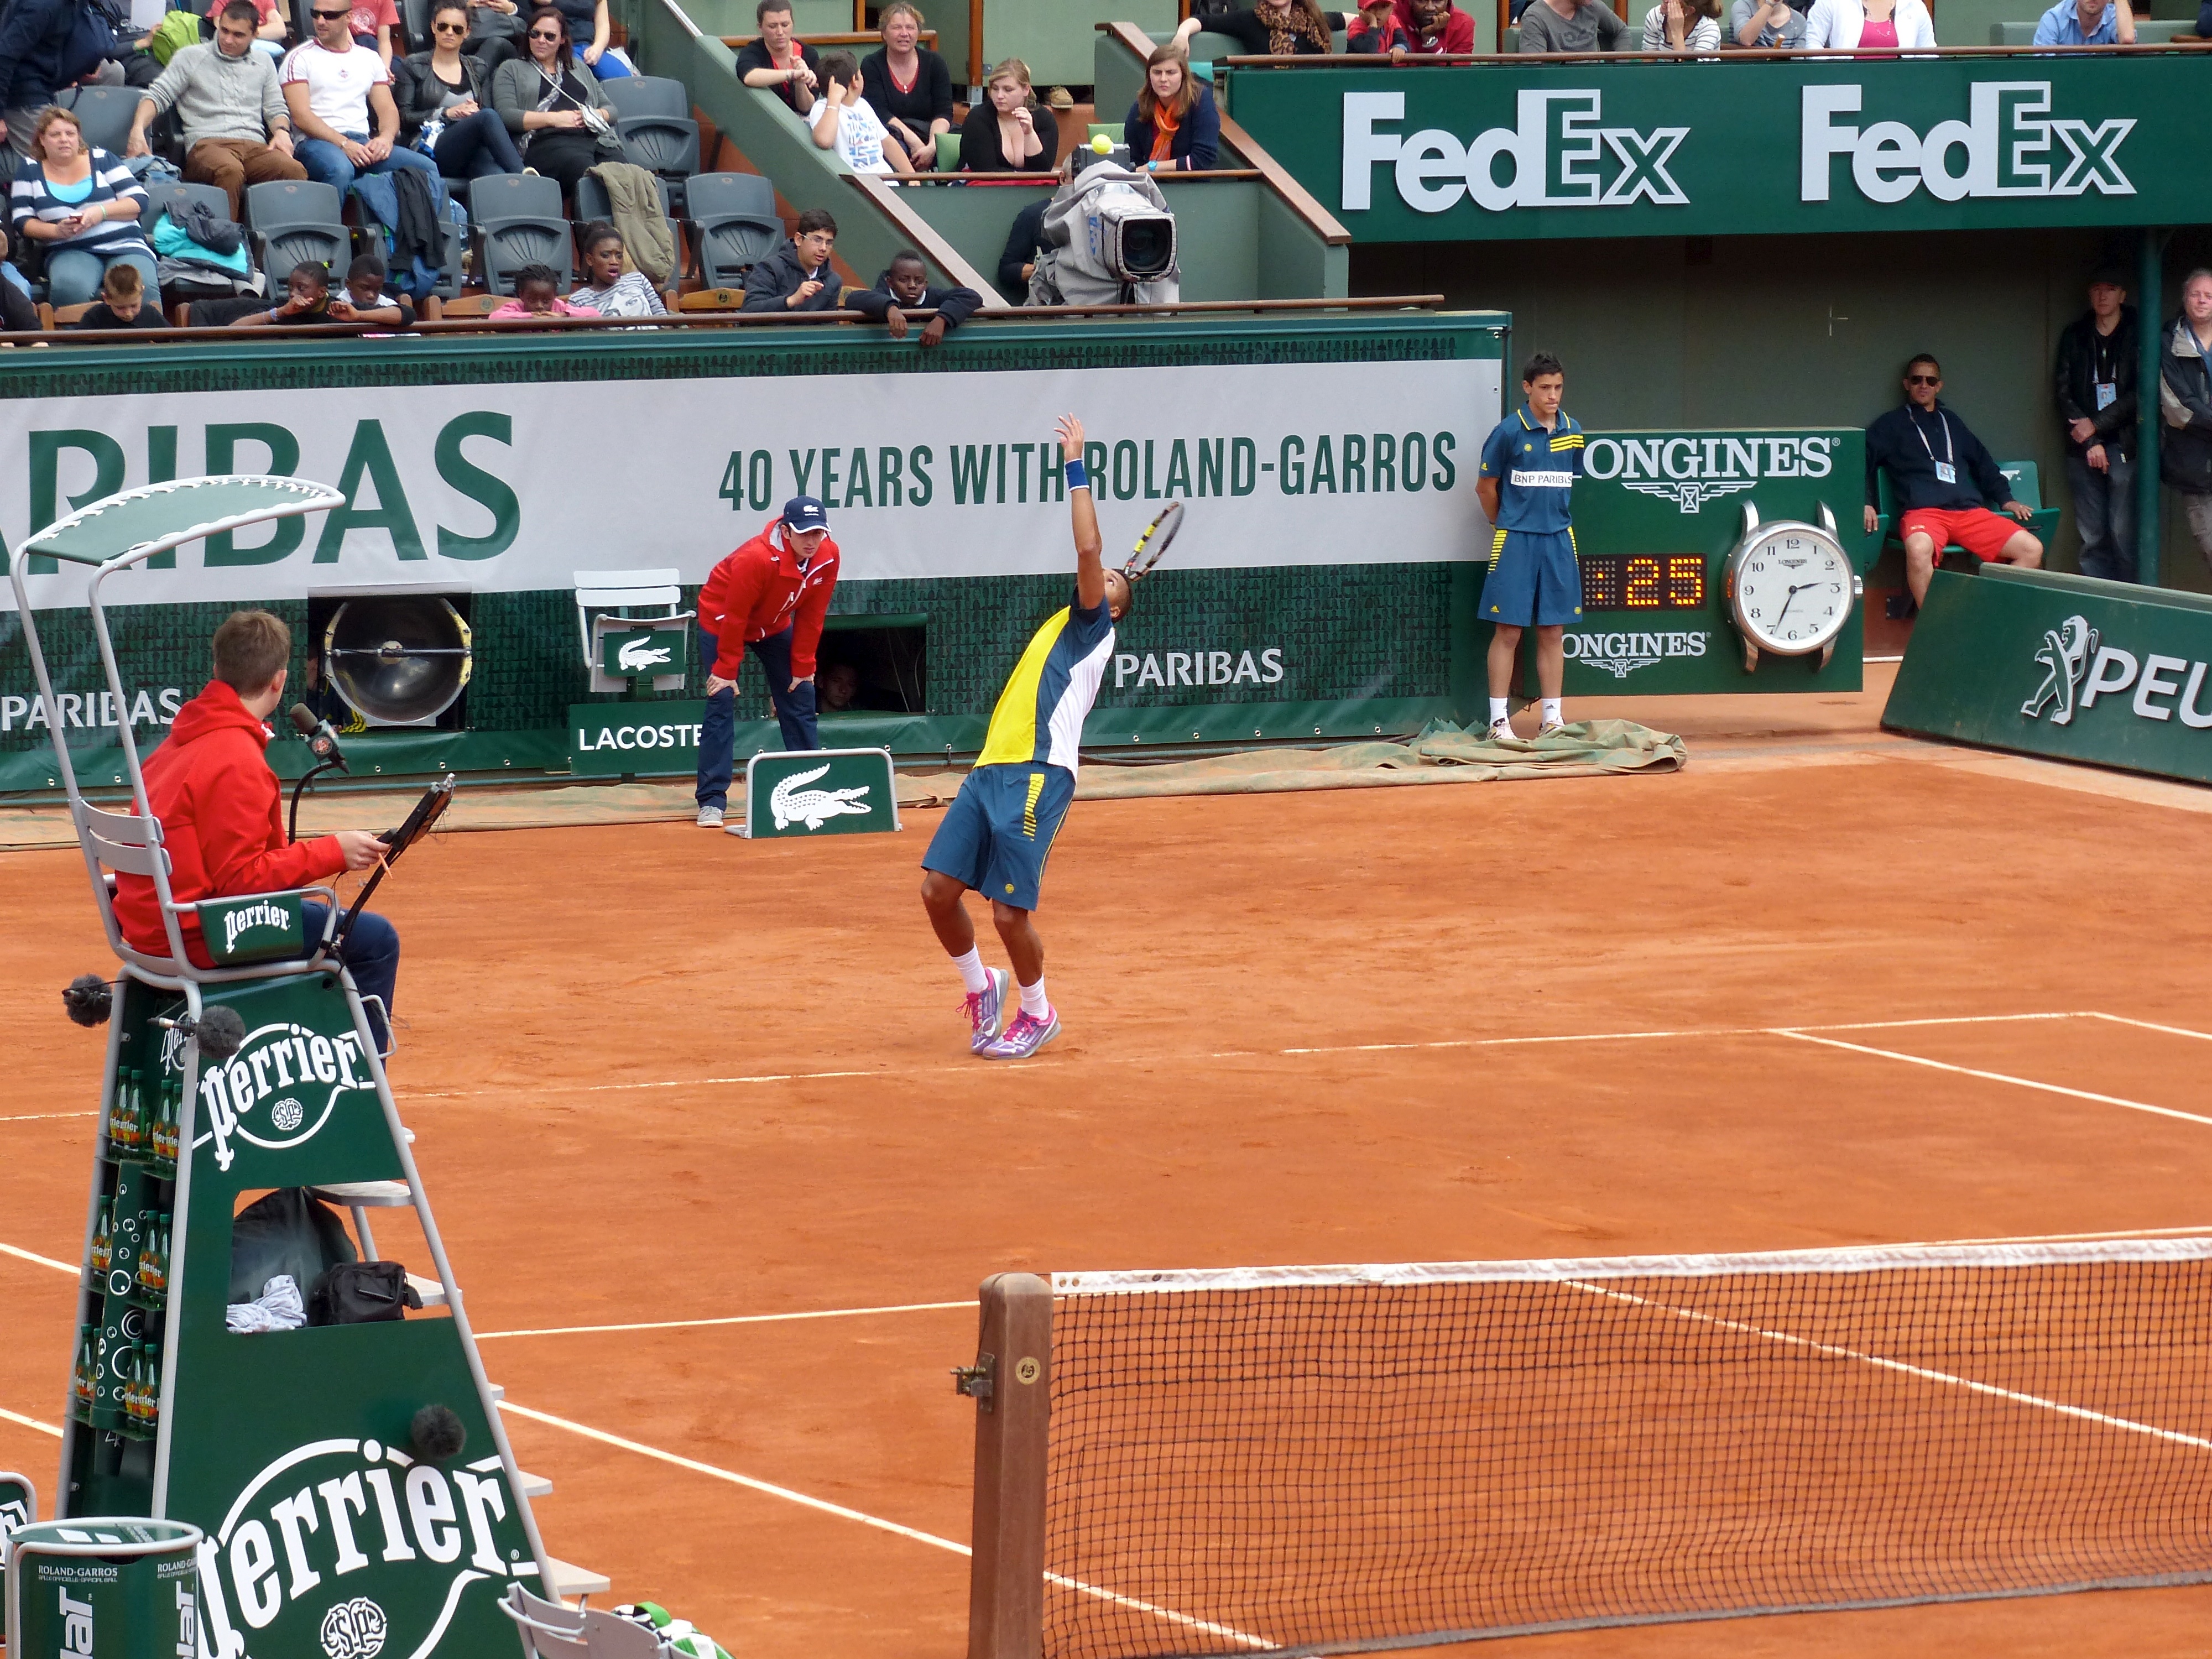
structure, france, 2013, tennis, rolandgarros, sports, championship, tournament, frenchopen, tsonga, ball game, sport venue, individual sports, competition event, racquet sport